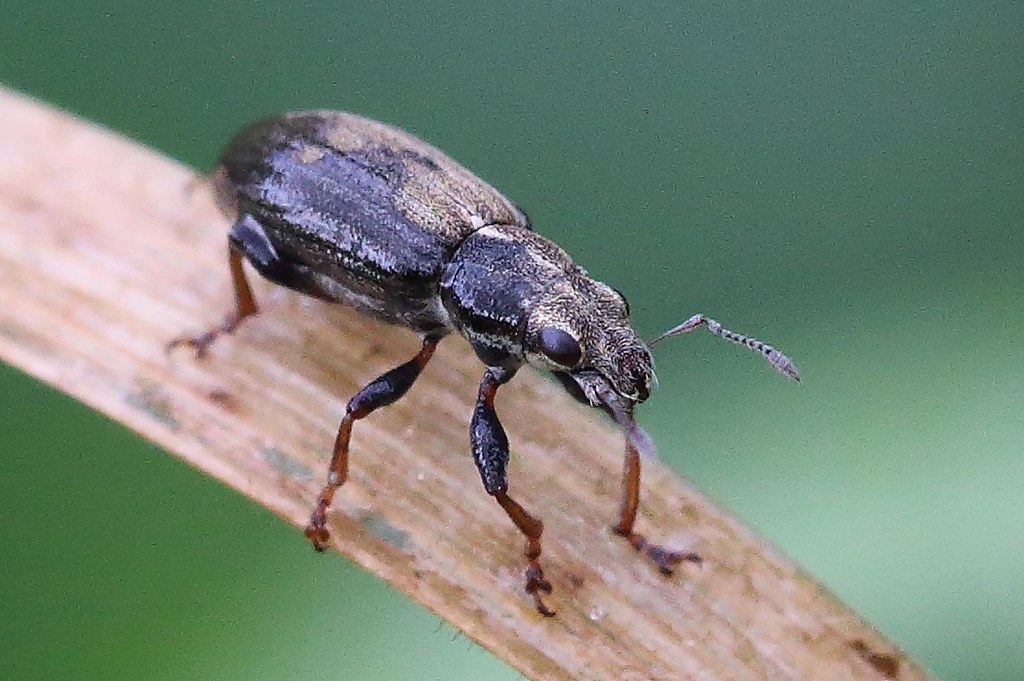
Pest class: pea_leaf_weevil